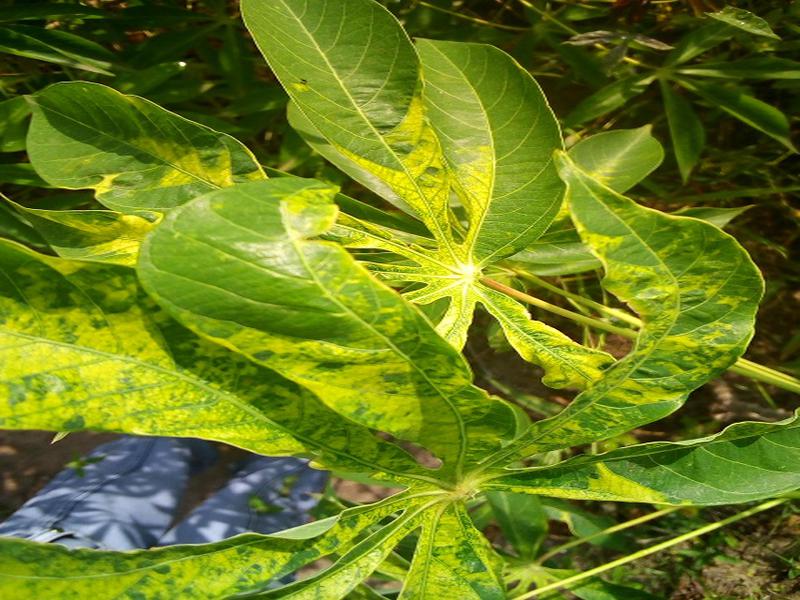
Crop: cassava
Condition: mosaic_disease